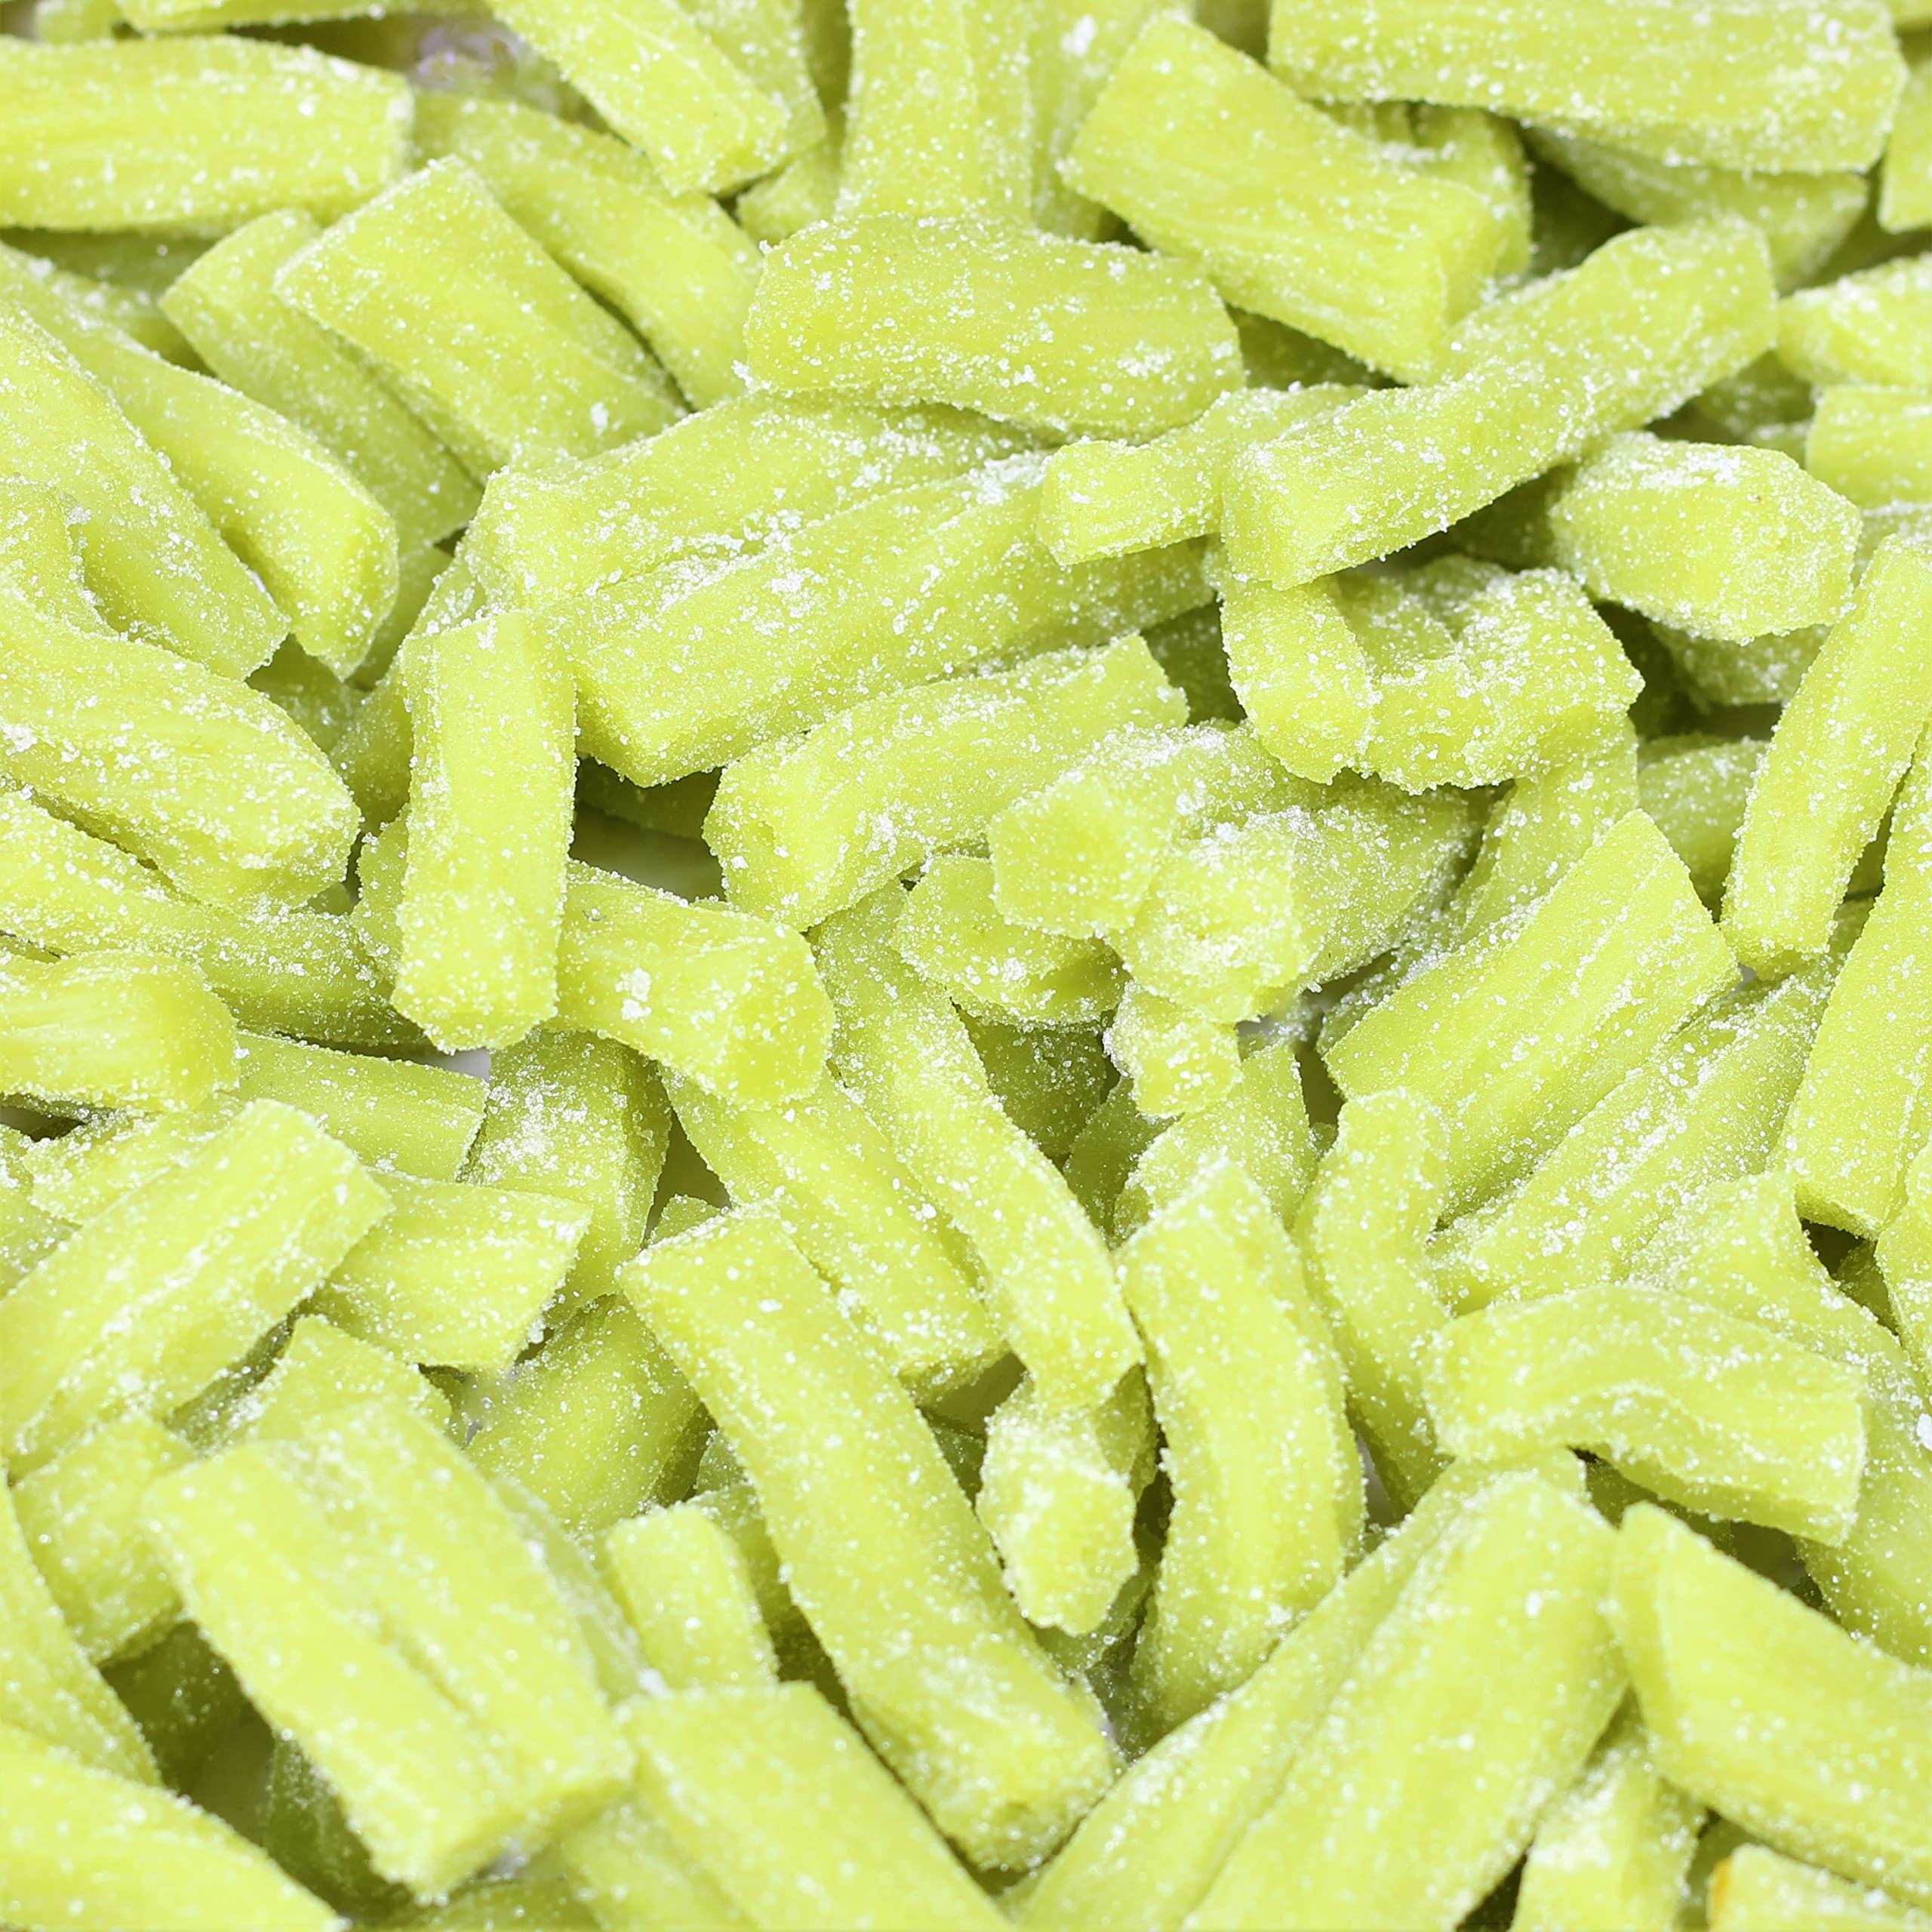
Item Name: Sour Honeydew Fruit Licorice Bits by Its Delish, 5 lbs Bulk Bag - Original Style Chewy Honeydew Fruit Candy Twists – Great Gifts Party Sweets – Made in USA, Vegan, Kosher
Bullet Point 1: Delicious Sweet and Sour Chewy Honeydew Fruit Licorice Bits
Bullet Point 2: Value Size Five Pound ( 80 Oz) bulk sealed bag
Bullet Point 3: Mouthwatering delight to get your party going
Bullet Point 4: Perfect treat for home, office, travel and any occasion
Bullet Point 5: Certified Kosher OU Made in the USA
Product Description: <p><strong>Sour Honeydew Fruit Licorice Bits by Its Delish, 5 lbs Bulk Bag</strong></p><p>Get these delicious sweet and sour Honeydew fruit licorice bits.</p><p><strong>About Its Delish!</strong></p><p>It's Delish was established in 1992 and is located in North Hollywood, California. It's Delish is a food manufacturer and distributor who produces over 500 gourmet food products including licorice, sour belts, taffies, caramels, Jordan almonds, chocolates, nuts, fruits, trail mixes, spices, and the spice blends. It's Delish also produces organics and all natural products. We give you the opportunity to order from the factory direct!</p><p>It’s Delish! prides itself on the four pillars that are at the foundation of everything we do.</p><p><strong>Innovation Quality Value Service</strong></p>
Value: 16.0
Unit: Ounce

Price: 28.99